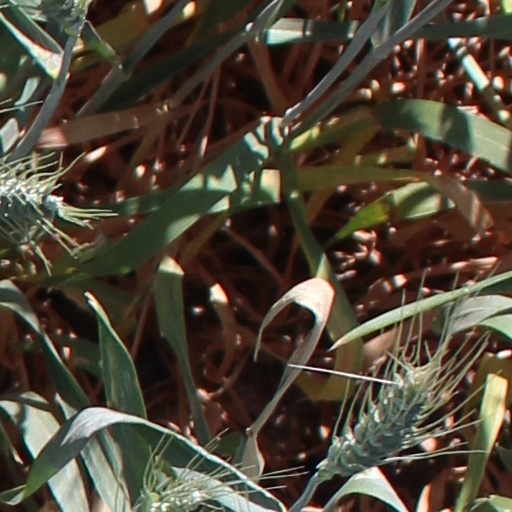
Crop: wheat